Gas Works Park

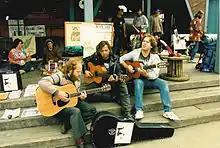
"PeaceWorks Park" anti-war protest at Gas Works, 1990

The soil and groundwater of the site was contaminated during its operation as a gasification plant. The 1971 Master Plan called for "cleaning and greening" the park through bio-phytoremediation. Although the presence of organic pollutants had been substantially reduced by the mid-1980s, the US Environmental Protection Agency and Washington State Department of Ecology required additional measures, including removing and capping wastes, and air sparging in the southeast portion of the site to try to remove benzene that was a theoretical source of pollutants reaching Lake Union via ground water. There are no known areas of surface soil contamination remaining on the site today, although tar occasionally still oozes from some locations within the site and is isolated and removed.